Byzantine–Seljuk wars

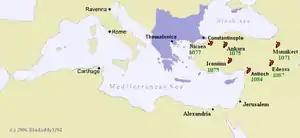
Aftermath of Manzikert.

The battle was tactically indecisive with both leaders keen to seek peace. Following this Manuel's army continued to skirmish with the Turks in Anatolia, defeating them in a smaller but indecisive battle in the Meander Valley. Regardless of this small respite, Myriokephalon had far more decisive implications than the casualties would suggest – there was no more Byzantine reconquest in Asia Minor after 1176, leaving the process begun by Alexios incomplete at best. For the Seljuks, the acquisition of Danishmend territory gave them a victory though once again the Seljuks had to contend with neighbouring disputes leading to the peace treaty as requested by both leaders. By the terms of the treaty, Manuel was obliged to remove the armies and fortifications posted at Dorylaeum and Sublaeum.